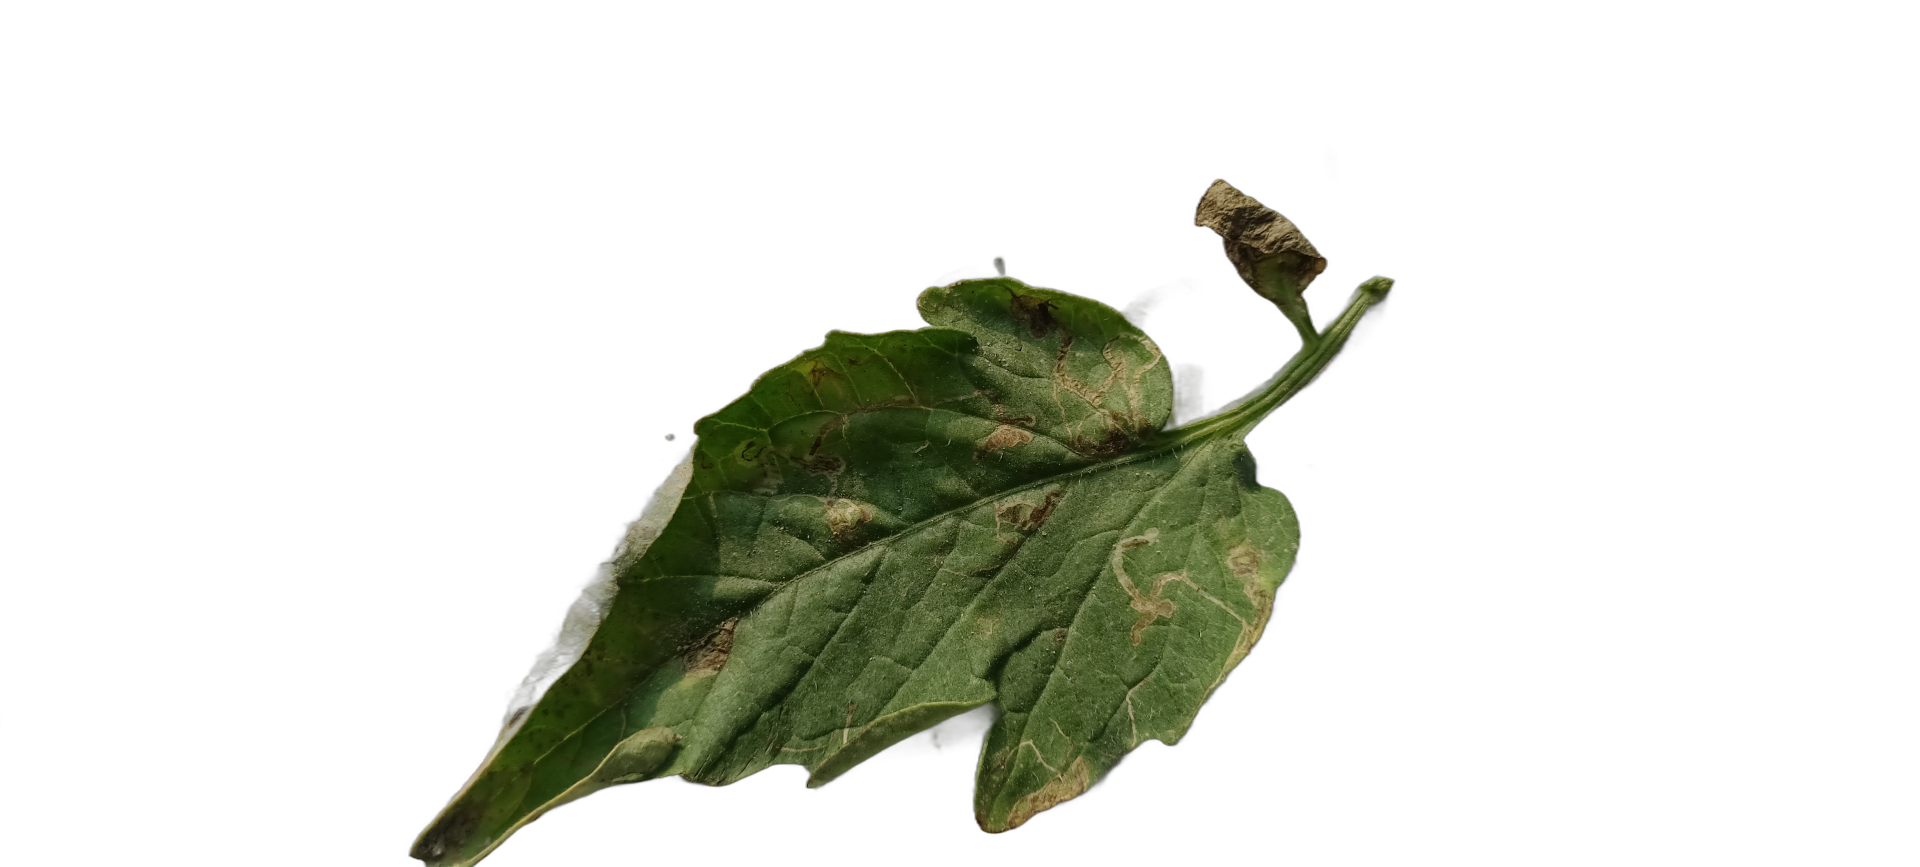
Crop: Tomato
Label: Spot